Office of Global Regulatory Operations and Policy

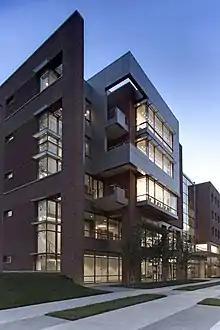
FDA Building 32 houses the Office of the Commissioner and the Office of Regulatory Affairs.

The Office of Global Regulatory Operations and Policy (GO), also known as the Office of Regulatory Affairs (ORA), is the part of the U.S. Food and Drug Administration (FDA) enforcing the federal laws governing biologics, cosmetics, dietary supplements, drugs, food, medical devices, radiation-emitting electronic devices, tobacco products, and veterinary medicine products which may have potentially harmful side effects for the consumer.